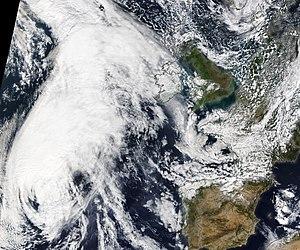
L’ouragan Lorenzo est le treizième système tropical, le cinquième ouragan et le troisième ouragan majeur de la saison cyclonique 2019 dans l'océan Atlantique nord. Ce puissant cyclone de catégorie 5 sur l'échelle de Saffir-Simpson est né au large de la côte africaine et a atteint son apex le 29 septembre à 2 h 10 UTC à mi-chemin entre les Petites Antilles et le Cap-Vert, remontant vers le nord. Il a commencé à perdre de son intensité peu de temps par la suite et est devenu un puissant cyclone extra-tropical après être passé sur l'ouest des Açores en direction des îles Britanniques le 2 octobre. Encore une importante tempête en arrivant près de la côte irlandaise le 3 octobre, il a perdu rapidement son intensité durant la nuit suivante en traversant l'île. Le 4 octobre, le système est devenu un faible système étendant un creux barométrique vers l'Europe centrale et se dissipa par la suite.